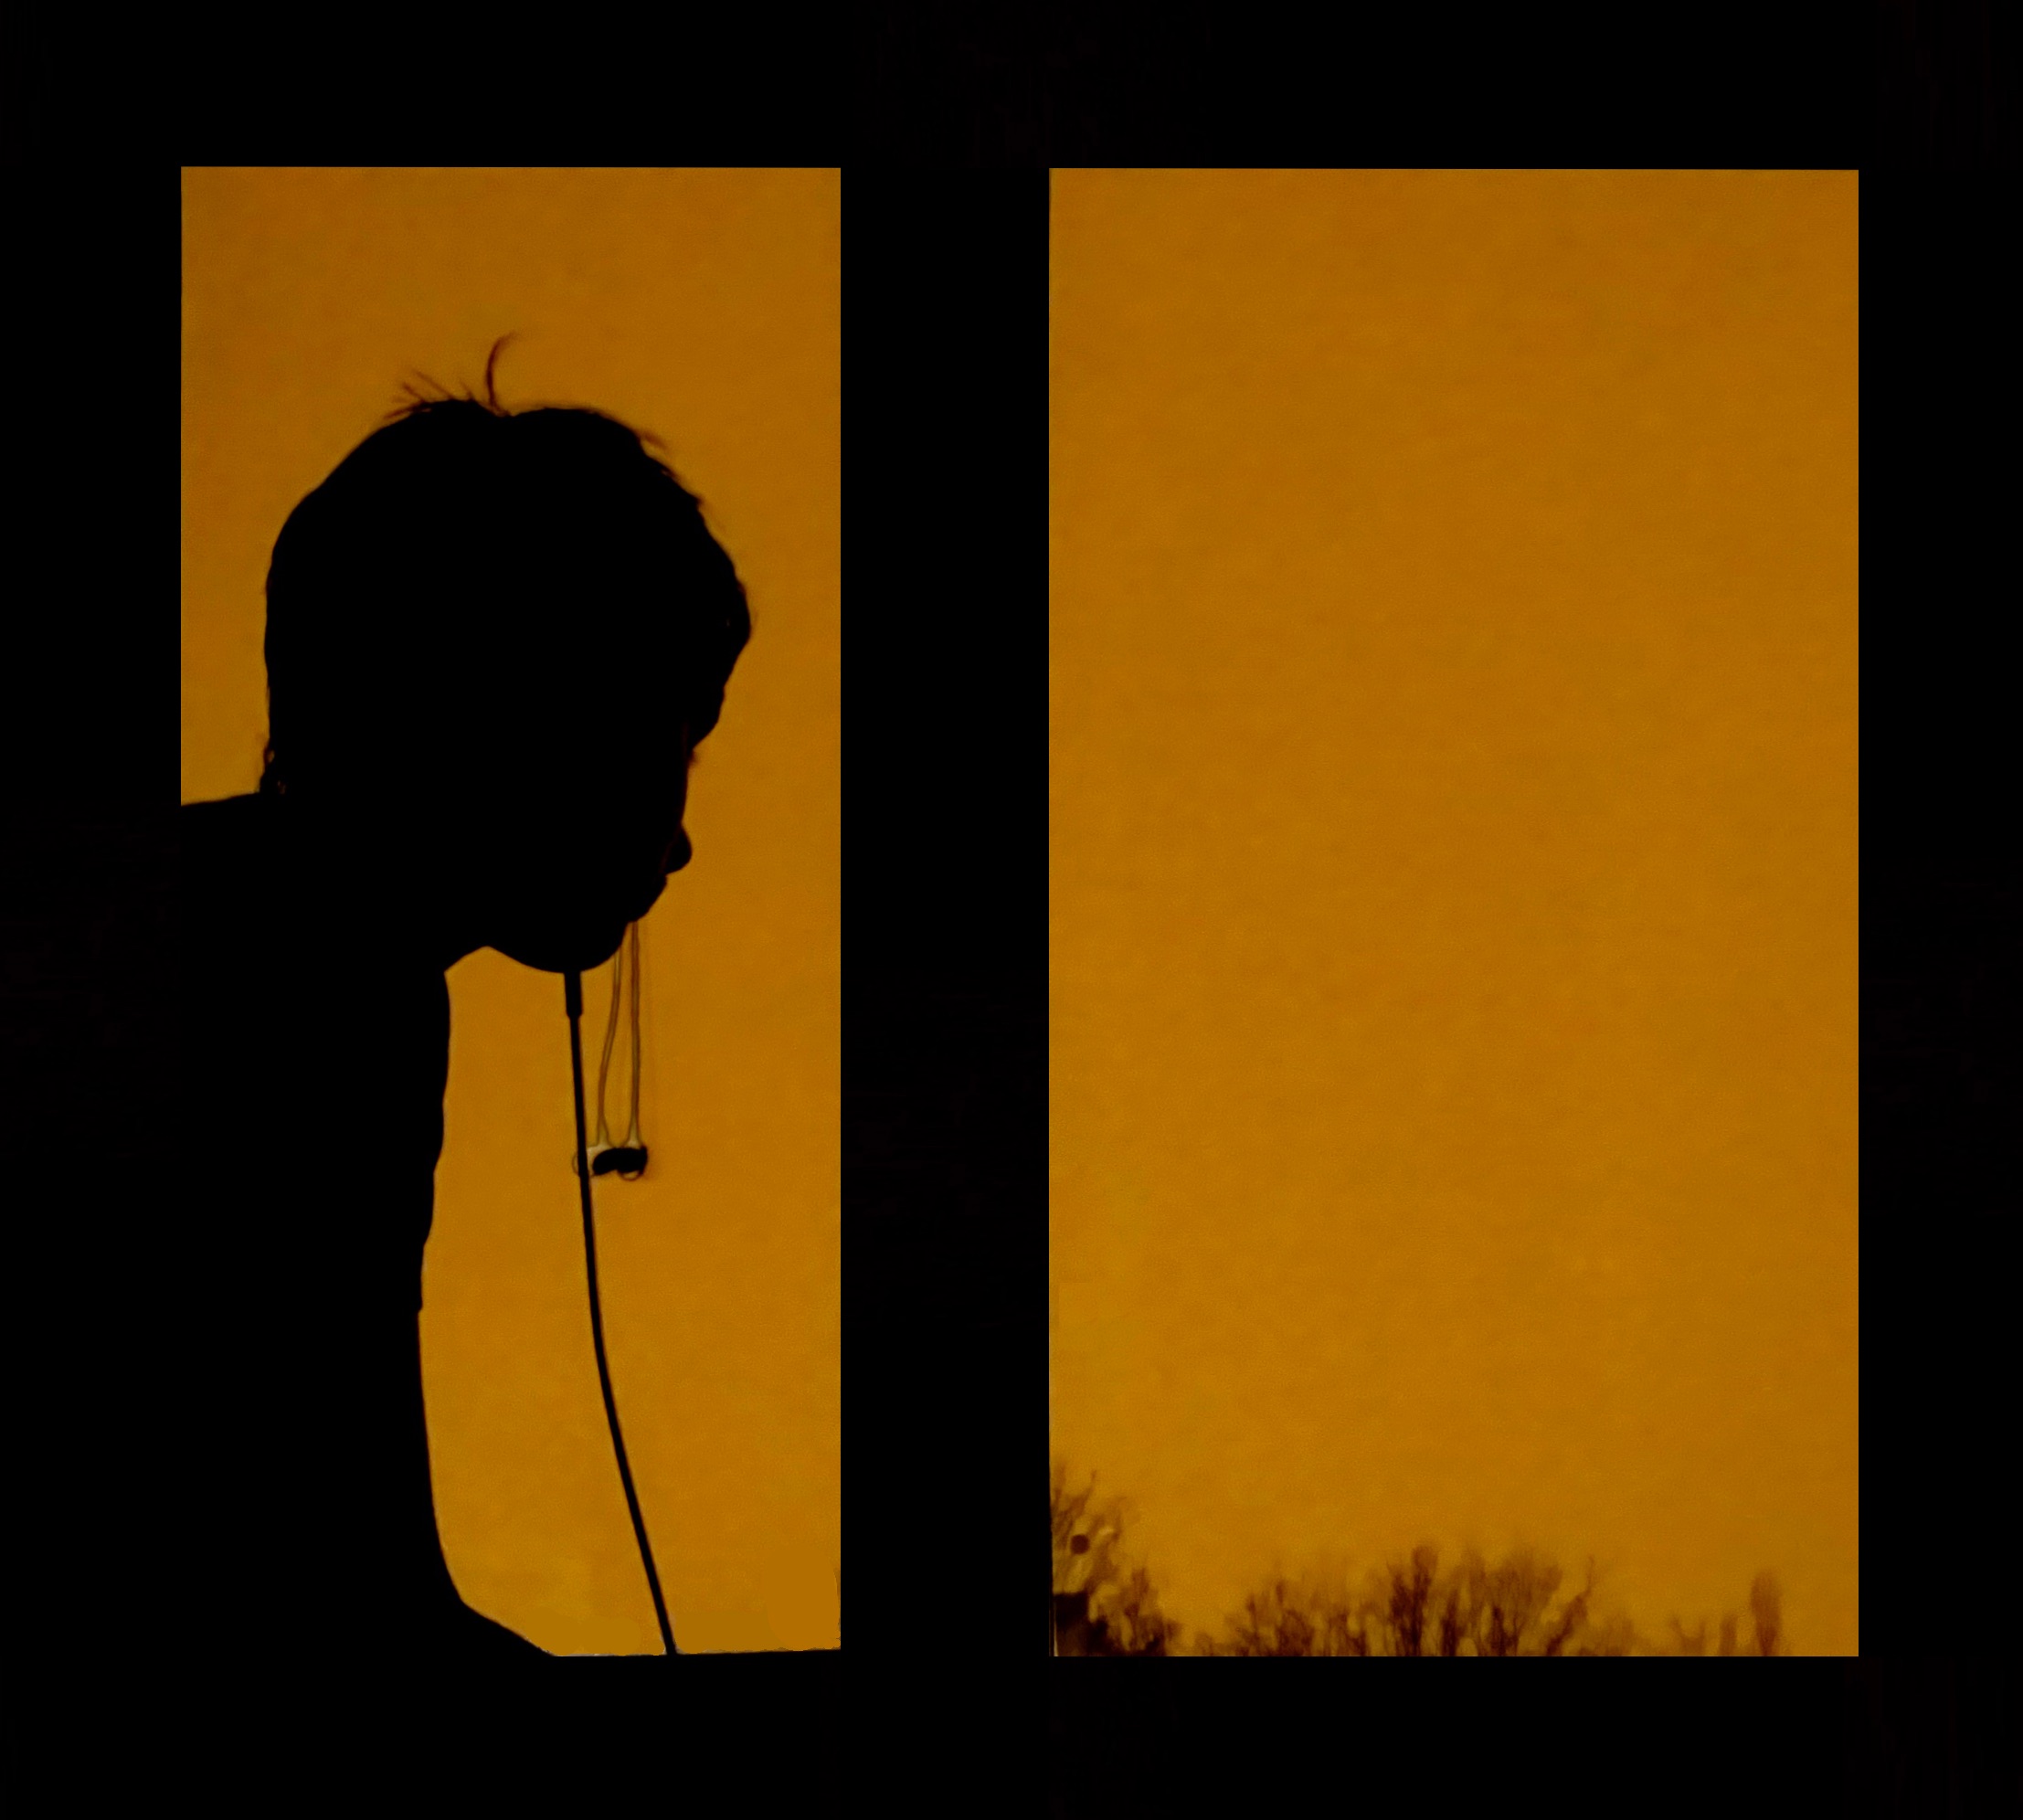
silhouette, color, yellow, brand, font, illustration, text, presentation, modern art